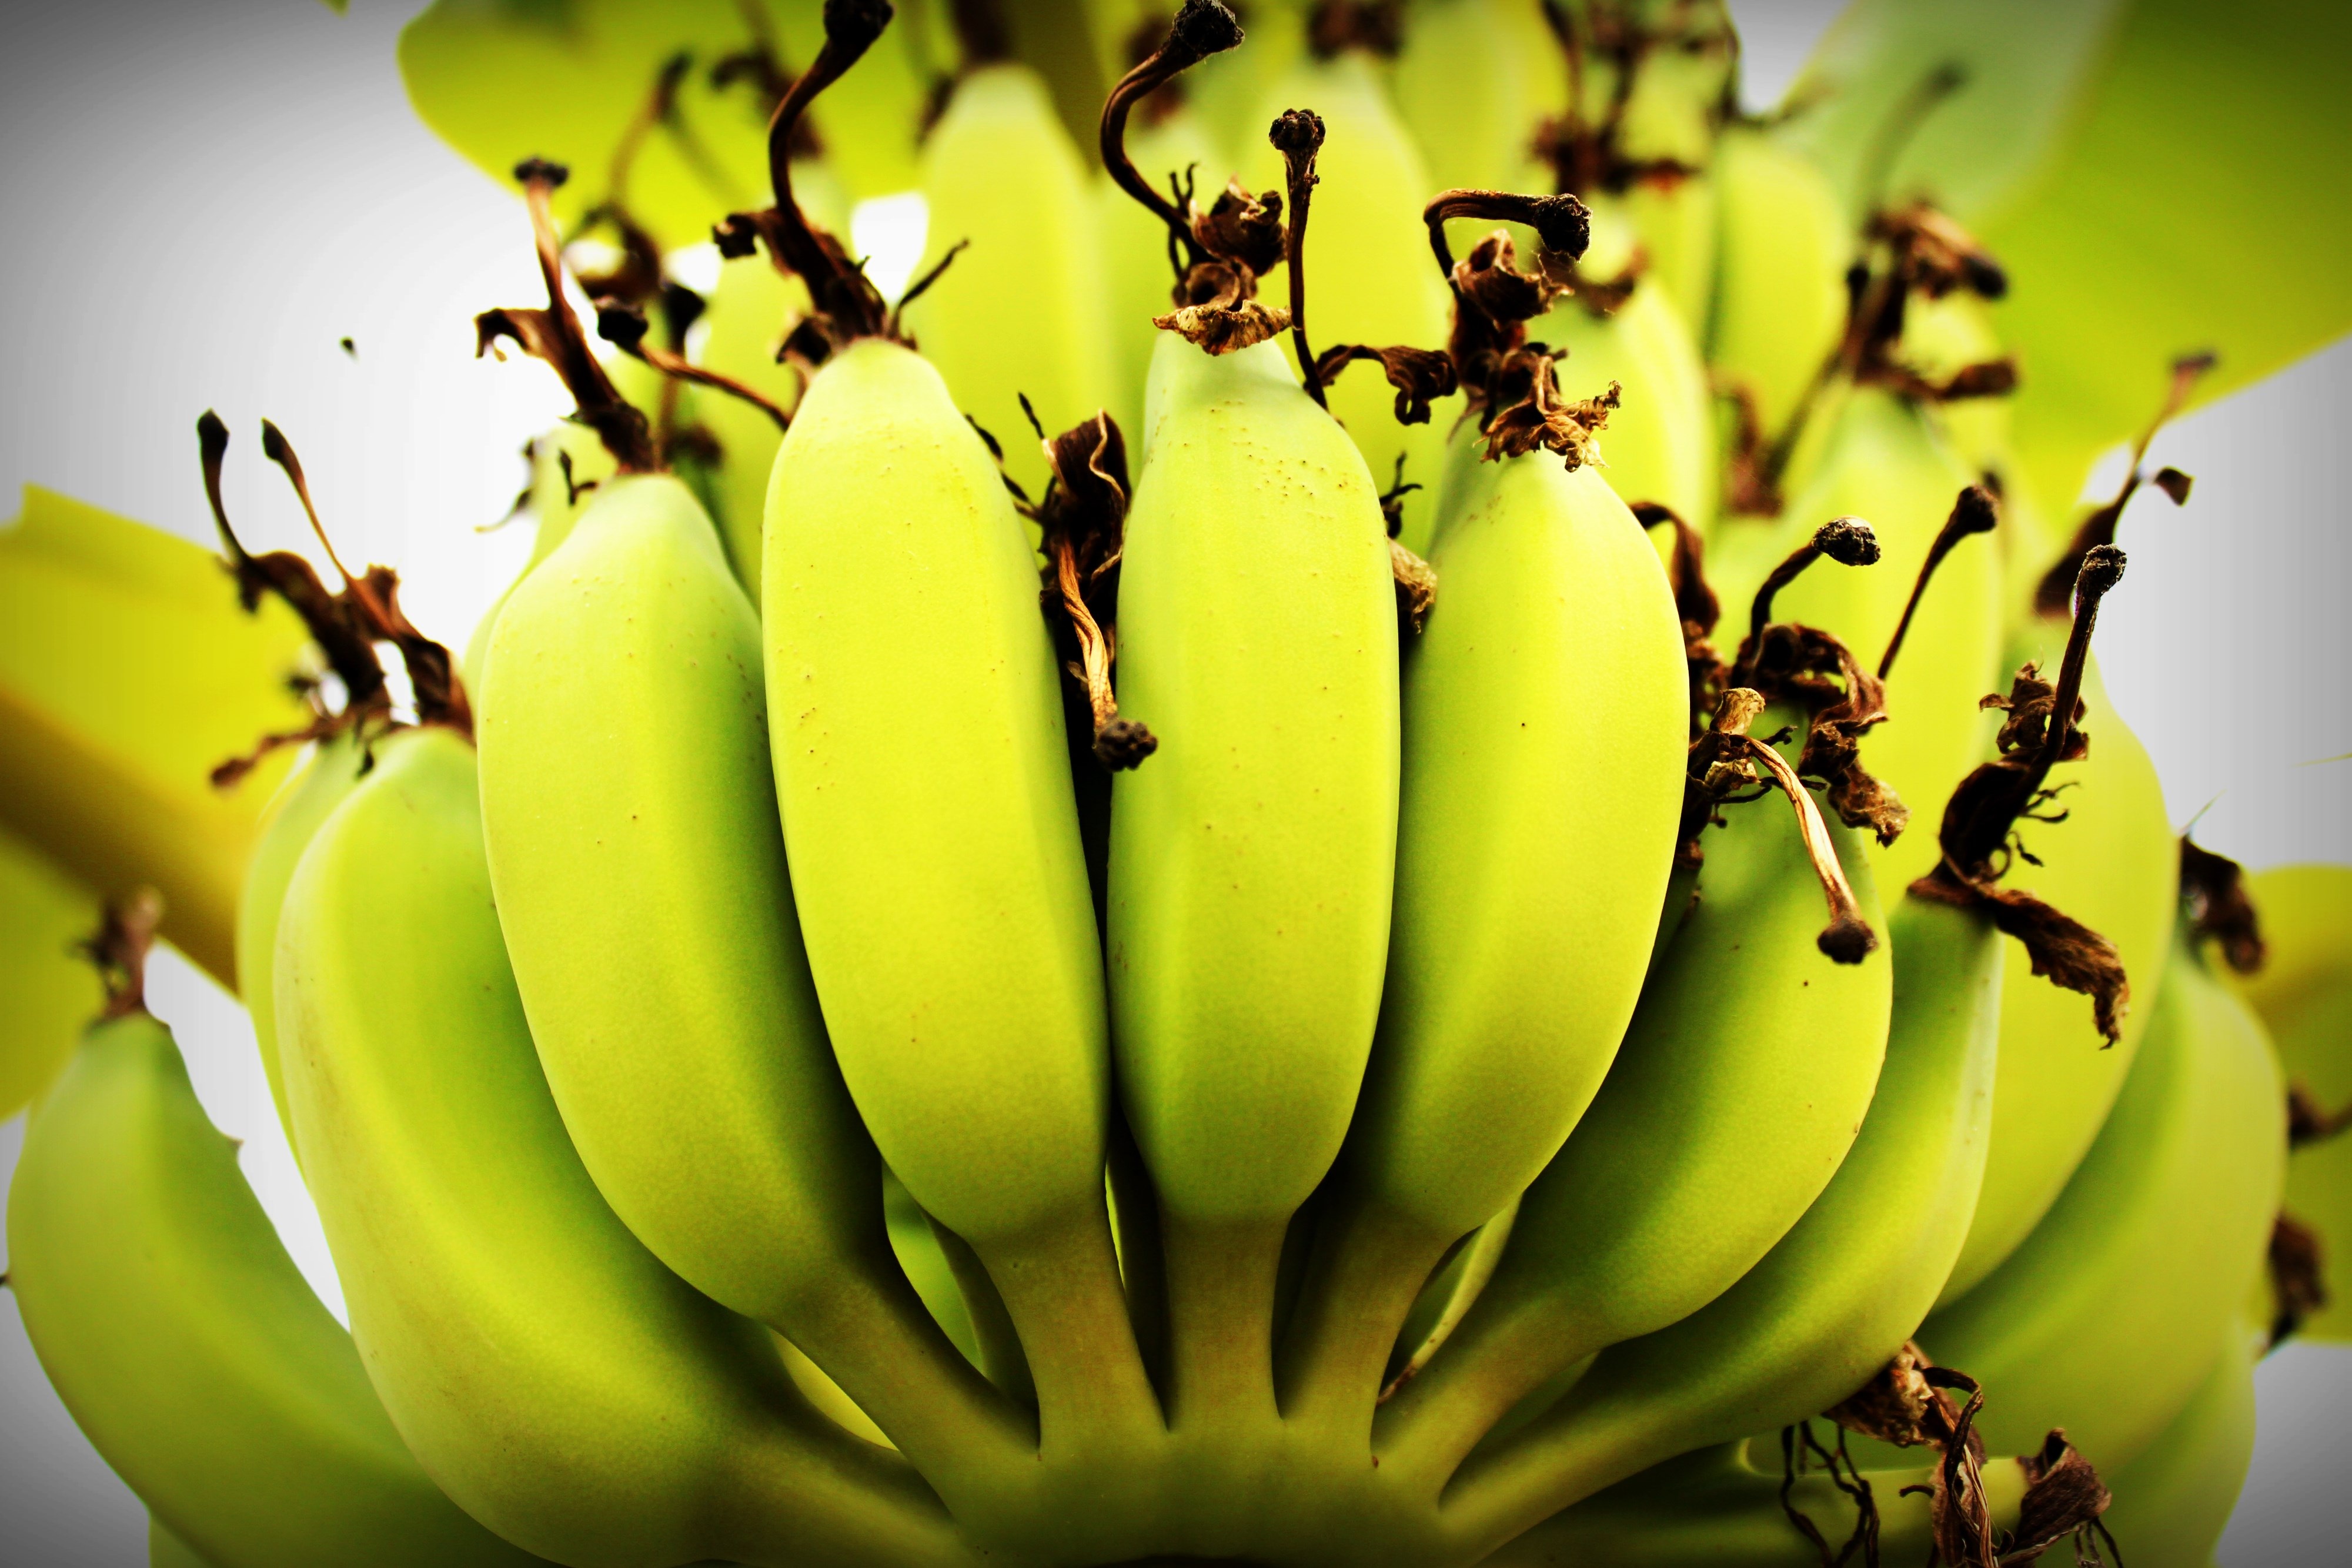
tree, nature, forest, open, plant, bunch, white, photography, fruit, sweet, leaf, flower, ripe, food, green, produce, tropical, insect, macro, natural, fresh, botany, yellow, closeup, banana, healthy, snack, flora, lunch, health, fauna, close up, vitamin, peel, background, vegetarian, skin, diet, organic, ripening, tissue, macro photography, appetizing, dieting, flesh, plant stem